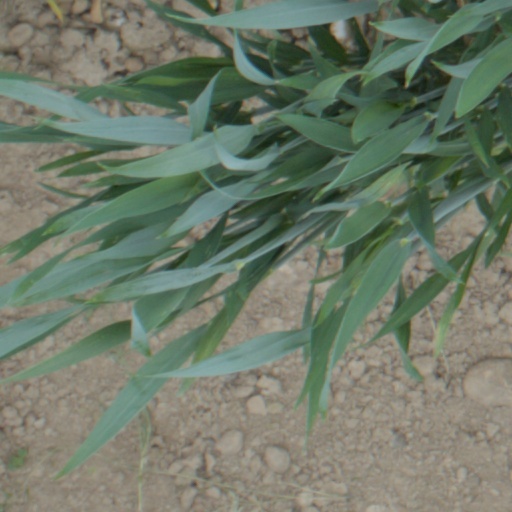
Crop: wheat